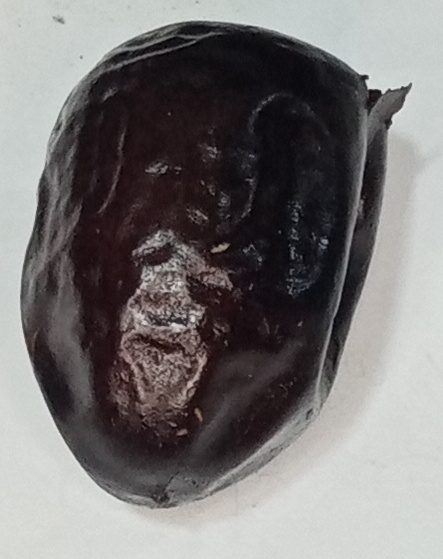
Variety: kupro
Size: large
Grade: grade-2